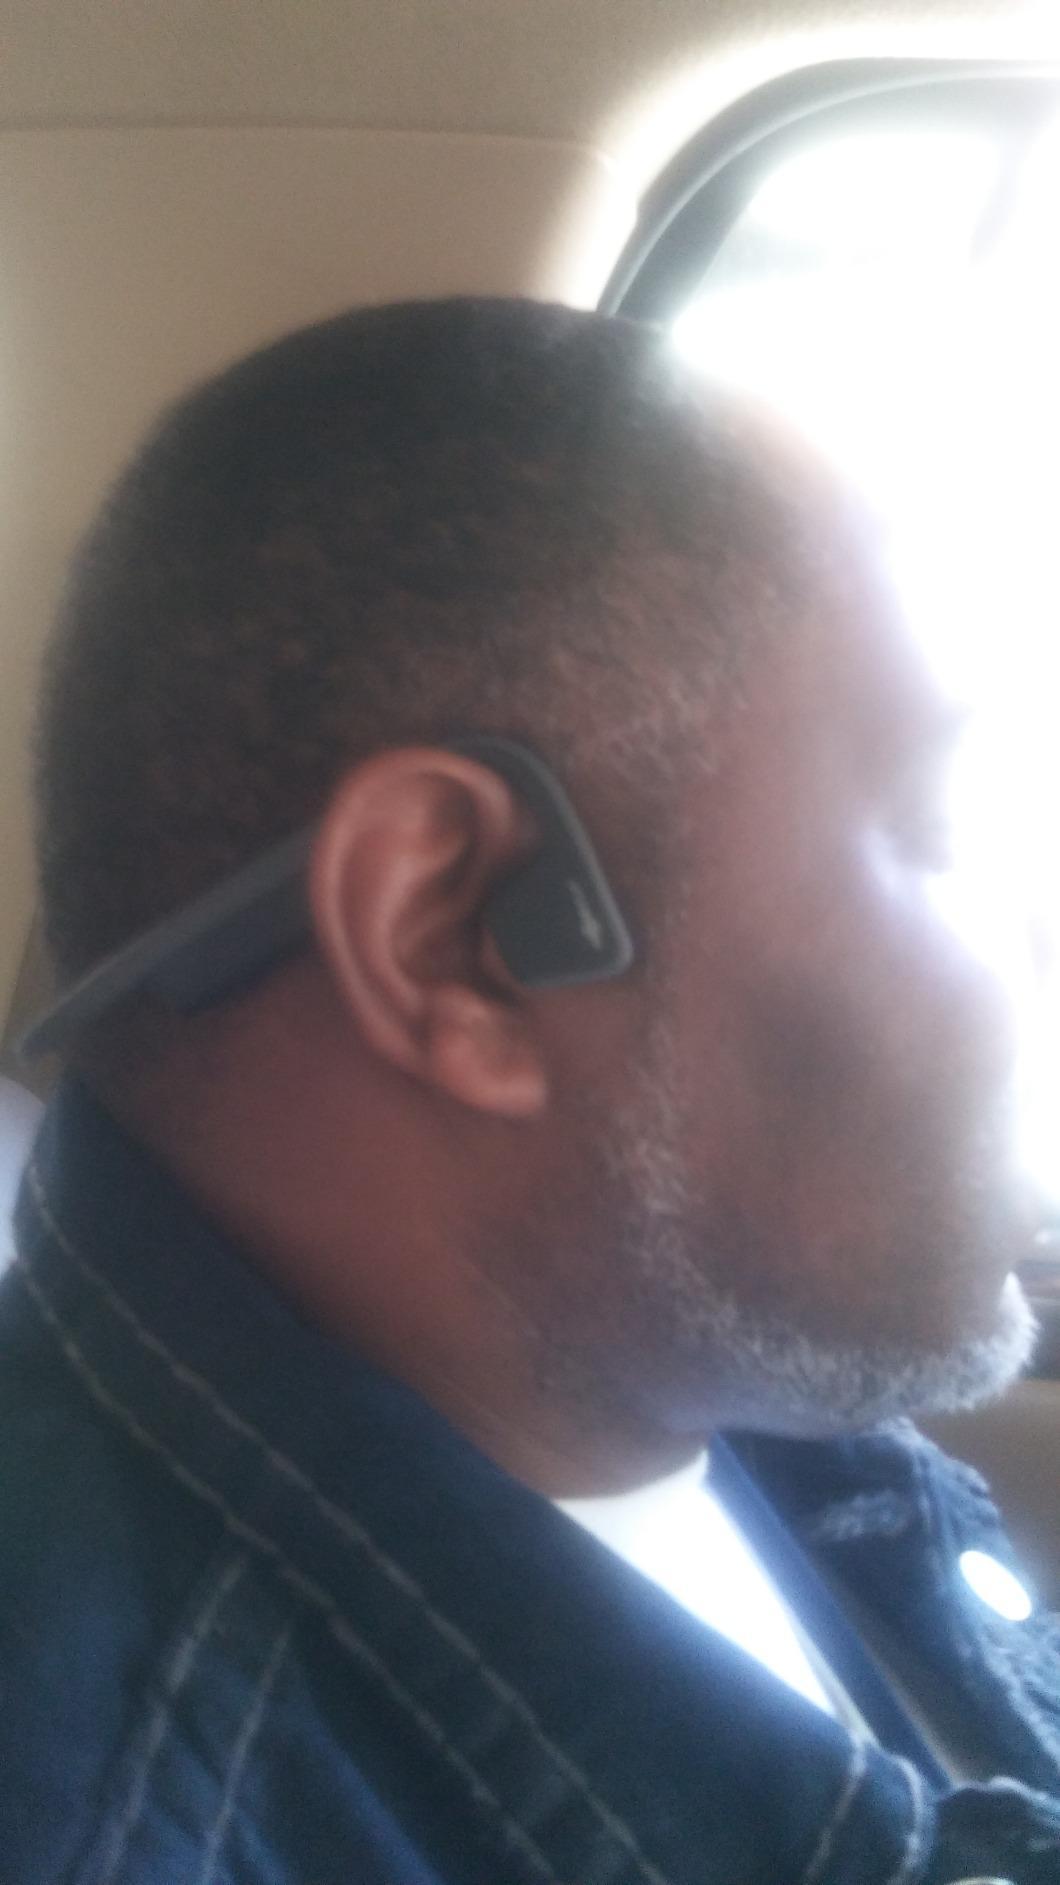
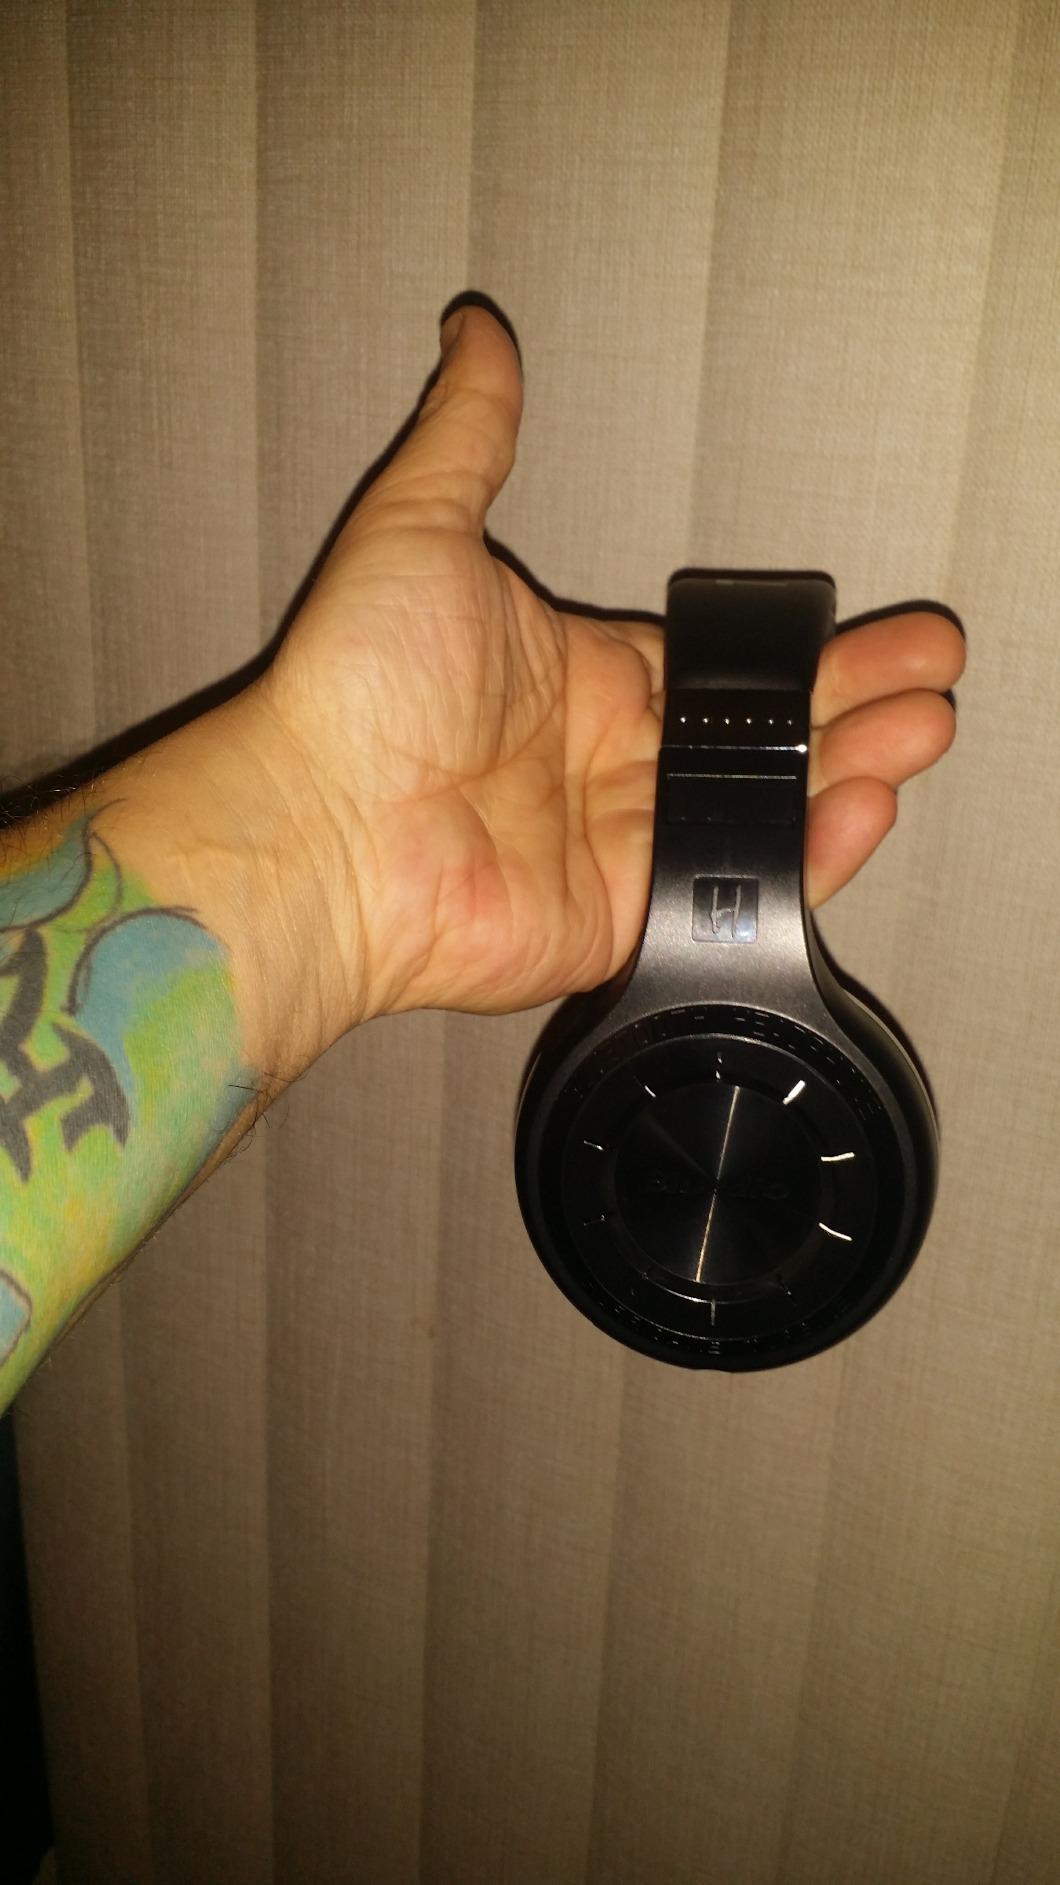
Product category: headphones
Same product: no